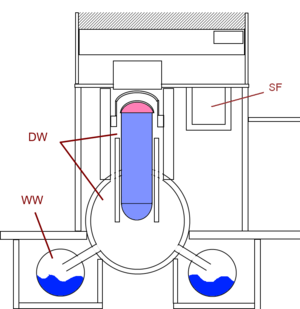
Diagrame/coupe d'un réacteur à eau bouillante (REB) typique de type Mark I à enceinte de confinement en béton avec tore d'acier sous-jacent, tel qu'utilisé dans les réacteurs de type REB/1, REB/2, REB/3 et certains REB/4. DW = enceinte sèche. WW = enceinte humide de ""suppression de pression"" de forme torique. SF = piscine de combustible usé."
Un réacteur à eau bouillante ou REB est un type de réacteur nucléaire de puissance actuellement utilisé dans certaines centrales nucléaires électrogènes américaines, japonaises, allemandes, suédoises, finlandaises, russes, et suisses notamment. Il s'agit d'un réacteur à neutrons thermiques dans lequel le modérateur est l'eau ordinaire. Dans le jargon de l'industrie nucléaire, on parle de « filière des réacteurs à eau bouillante » pour désigner la chaîne d'activités industrielles liées à l'exploitation de ces réacteurs. Avec les réacteurs à eau sous pression, les réacteurs CANDU et les RBMK, les réacteurs à eau bouillante constituent l'une des principales catégories de réacteurs en exploitation dans le monde.